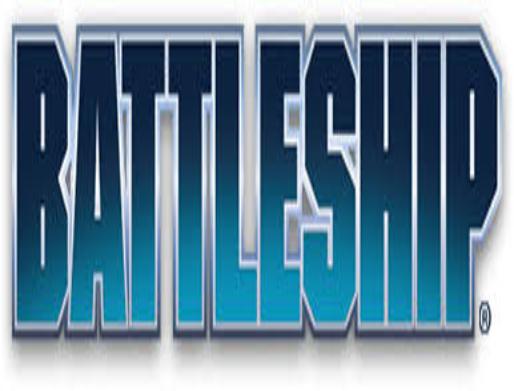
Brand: battleship
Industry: Leisure